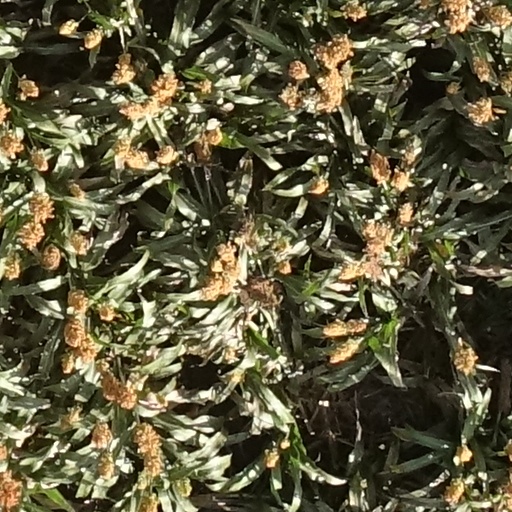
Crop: sorghum